The Flash season 5

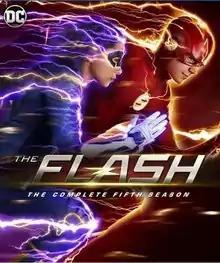
Home media cover

The fifth season of the American television series "The Flash", which is based on the DC Comics character Barry Allen / Flash, premiered on The CW on October 9, 2018, and concluded on May 14, 2019, with a total of 22 episodes. The season follows Barry dealing with the consequences of his future daughter's time traveling, while confronting a new foe, Orlin Dwyer. It is set in the Arrowverse, sharing continuity with the other television series of the universe, and is a spin-off of "Arrow". The season was produced by Berlanti Productions, Warner Bros. Television, and DC Entertainment, with Todd Helbing as showrunner.